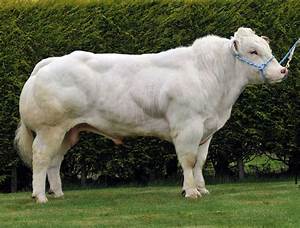
Label: cow